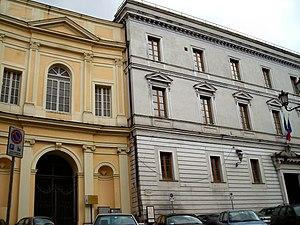
L'université du Sannio est une université italienne, dont le siège est à Bénévent, chef-lieu de la région historique du Sannio, en Campanie.